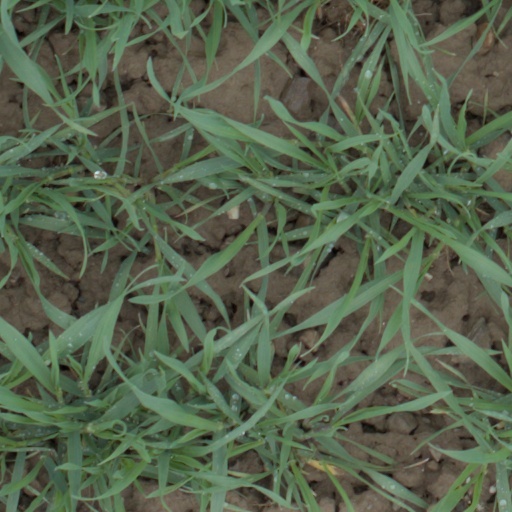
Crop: wheat